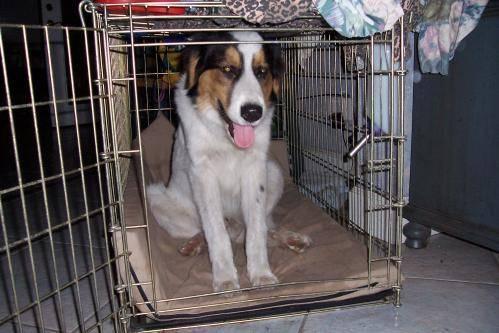
dog